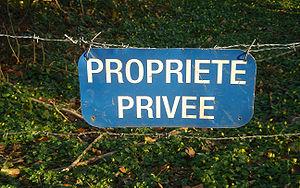
La propriété privée correspond au droit d’user, de jouir et de disposer d’une chose de manière propre, exclusive et absolue sous les restrictions établies par la loi. Il s'agit de la propriété qui appartient en propre à un individu, ou à plusieurs personnes privées, ou encore, depuis le XXᵉ siècle, à une entreprise ou une autre personne morale.